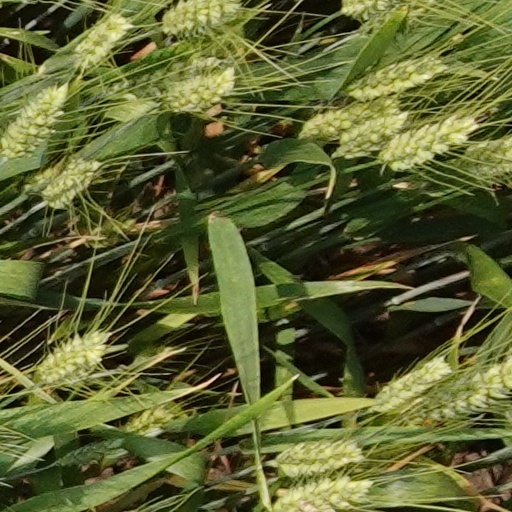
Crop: wheat